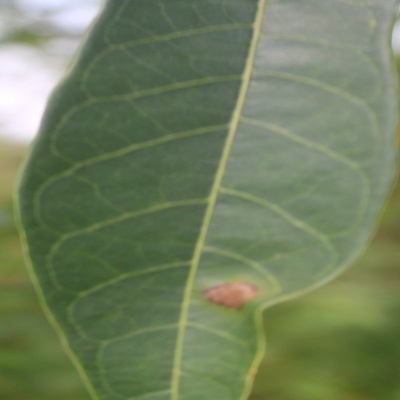
Crop: Cassava
Condition: bacterial blight